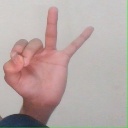
अक्षर: ण